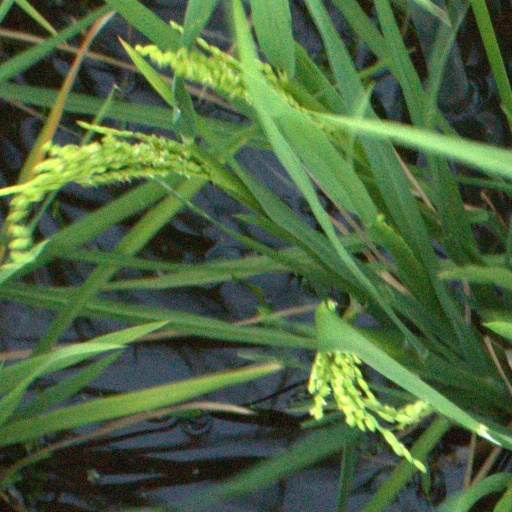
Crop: rice